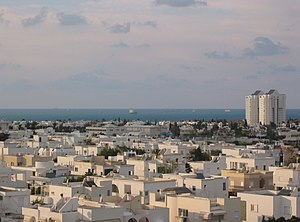
Ashdod
Udsigt over byens tage
Ashdod er en by i Israel. Byen ligger ved Middelhavskysten syd for Tel Aviv.